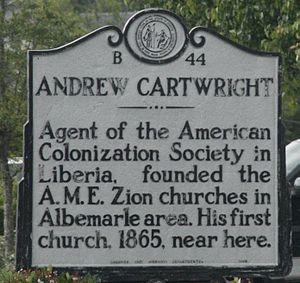
L’antiesclavagisme aux États-Unis est un courant de pensée opposé à l’esclavage sur le territoire américain. Il trouve ses racines à l’époque coloniale dans les protestations des quakers, bientôt suivis par d’autres groupes protestants, méthodistes ou baptistes qui continuent de jouer un rôle décisif dans la poursuite du mouvement après la déclaration d'indépendance.